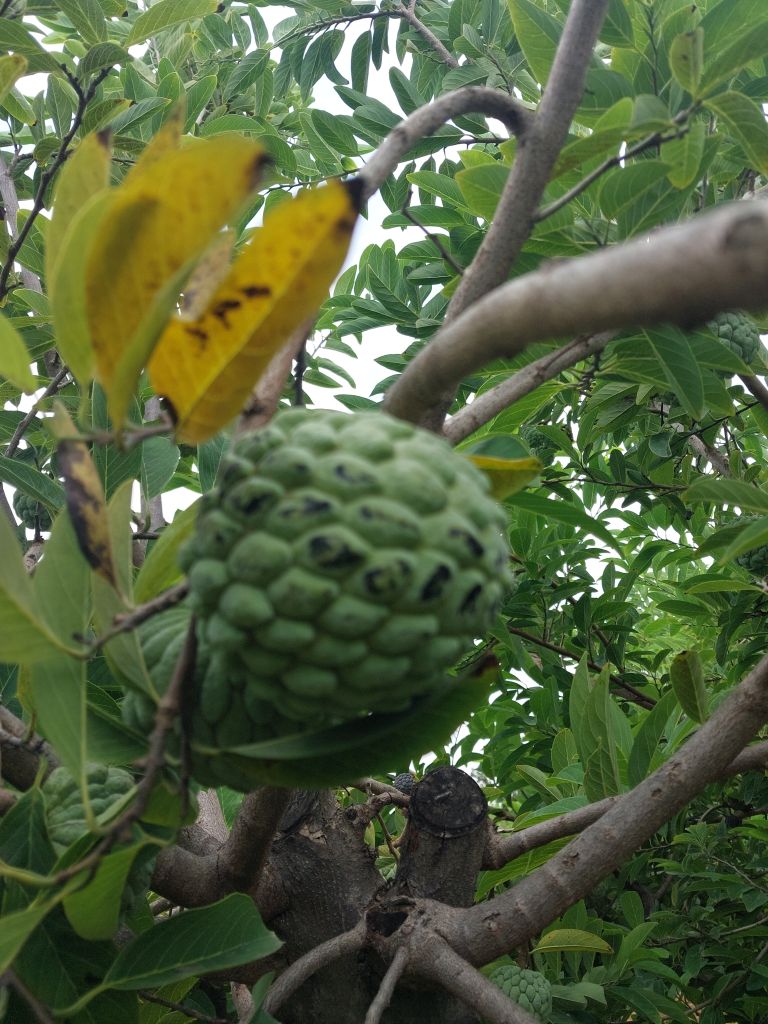
Disease label: Blank Canker